Watsonville, California

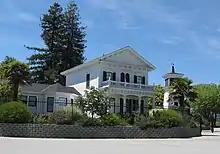
The Rodgers House, built c. 1870s

Watsonville is home to the annual Strawberry Festival, which includes a wide variety of strawberry-based foods, live music, vendors, and rides.